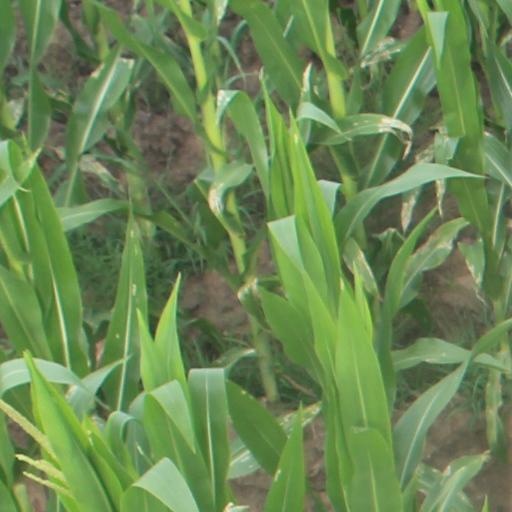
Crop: maize; corn